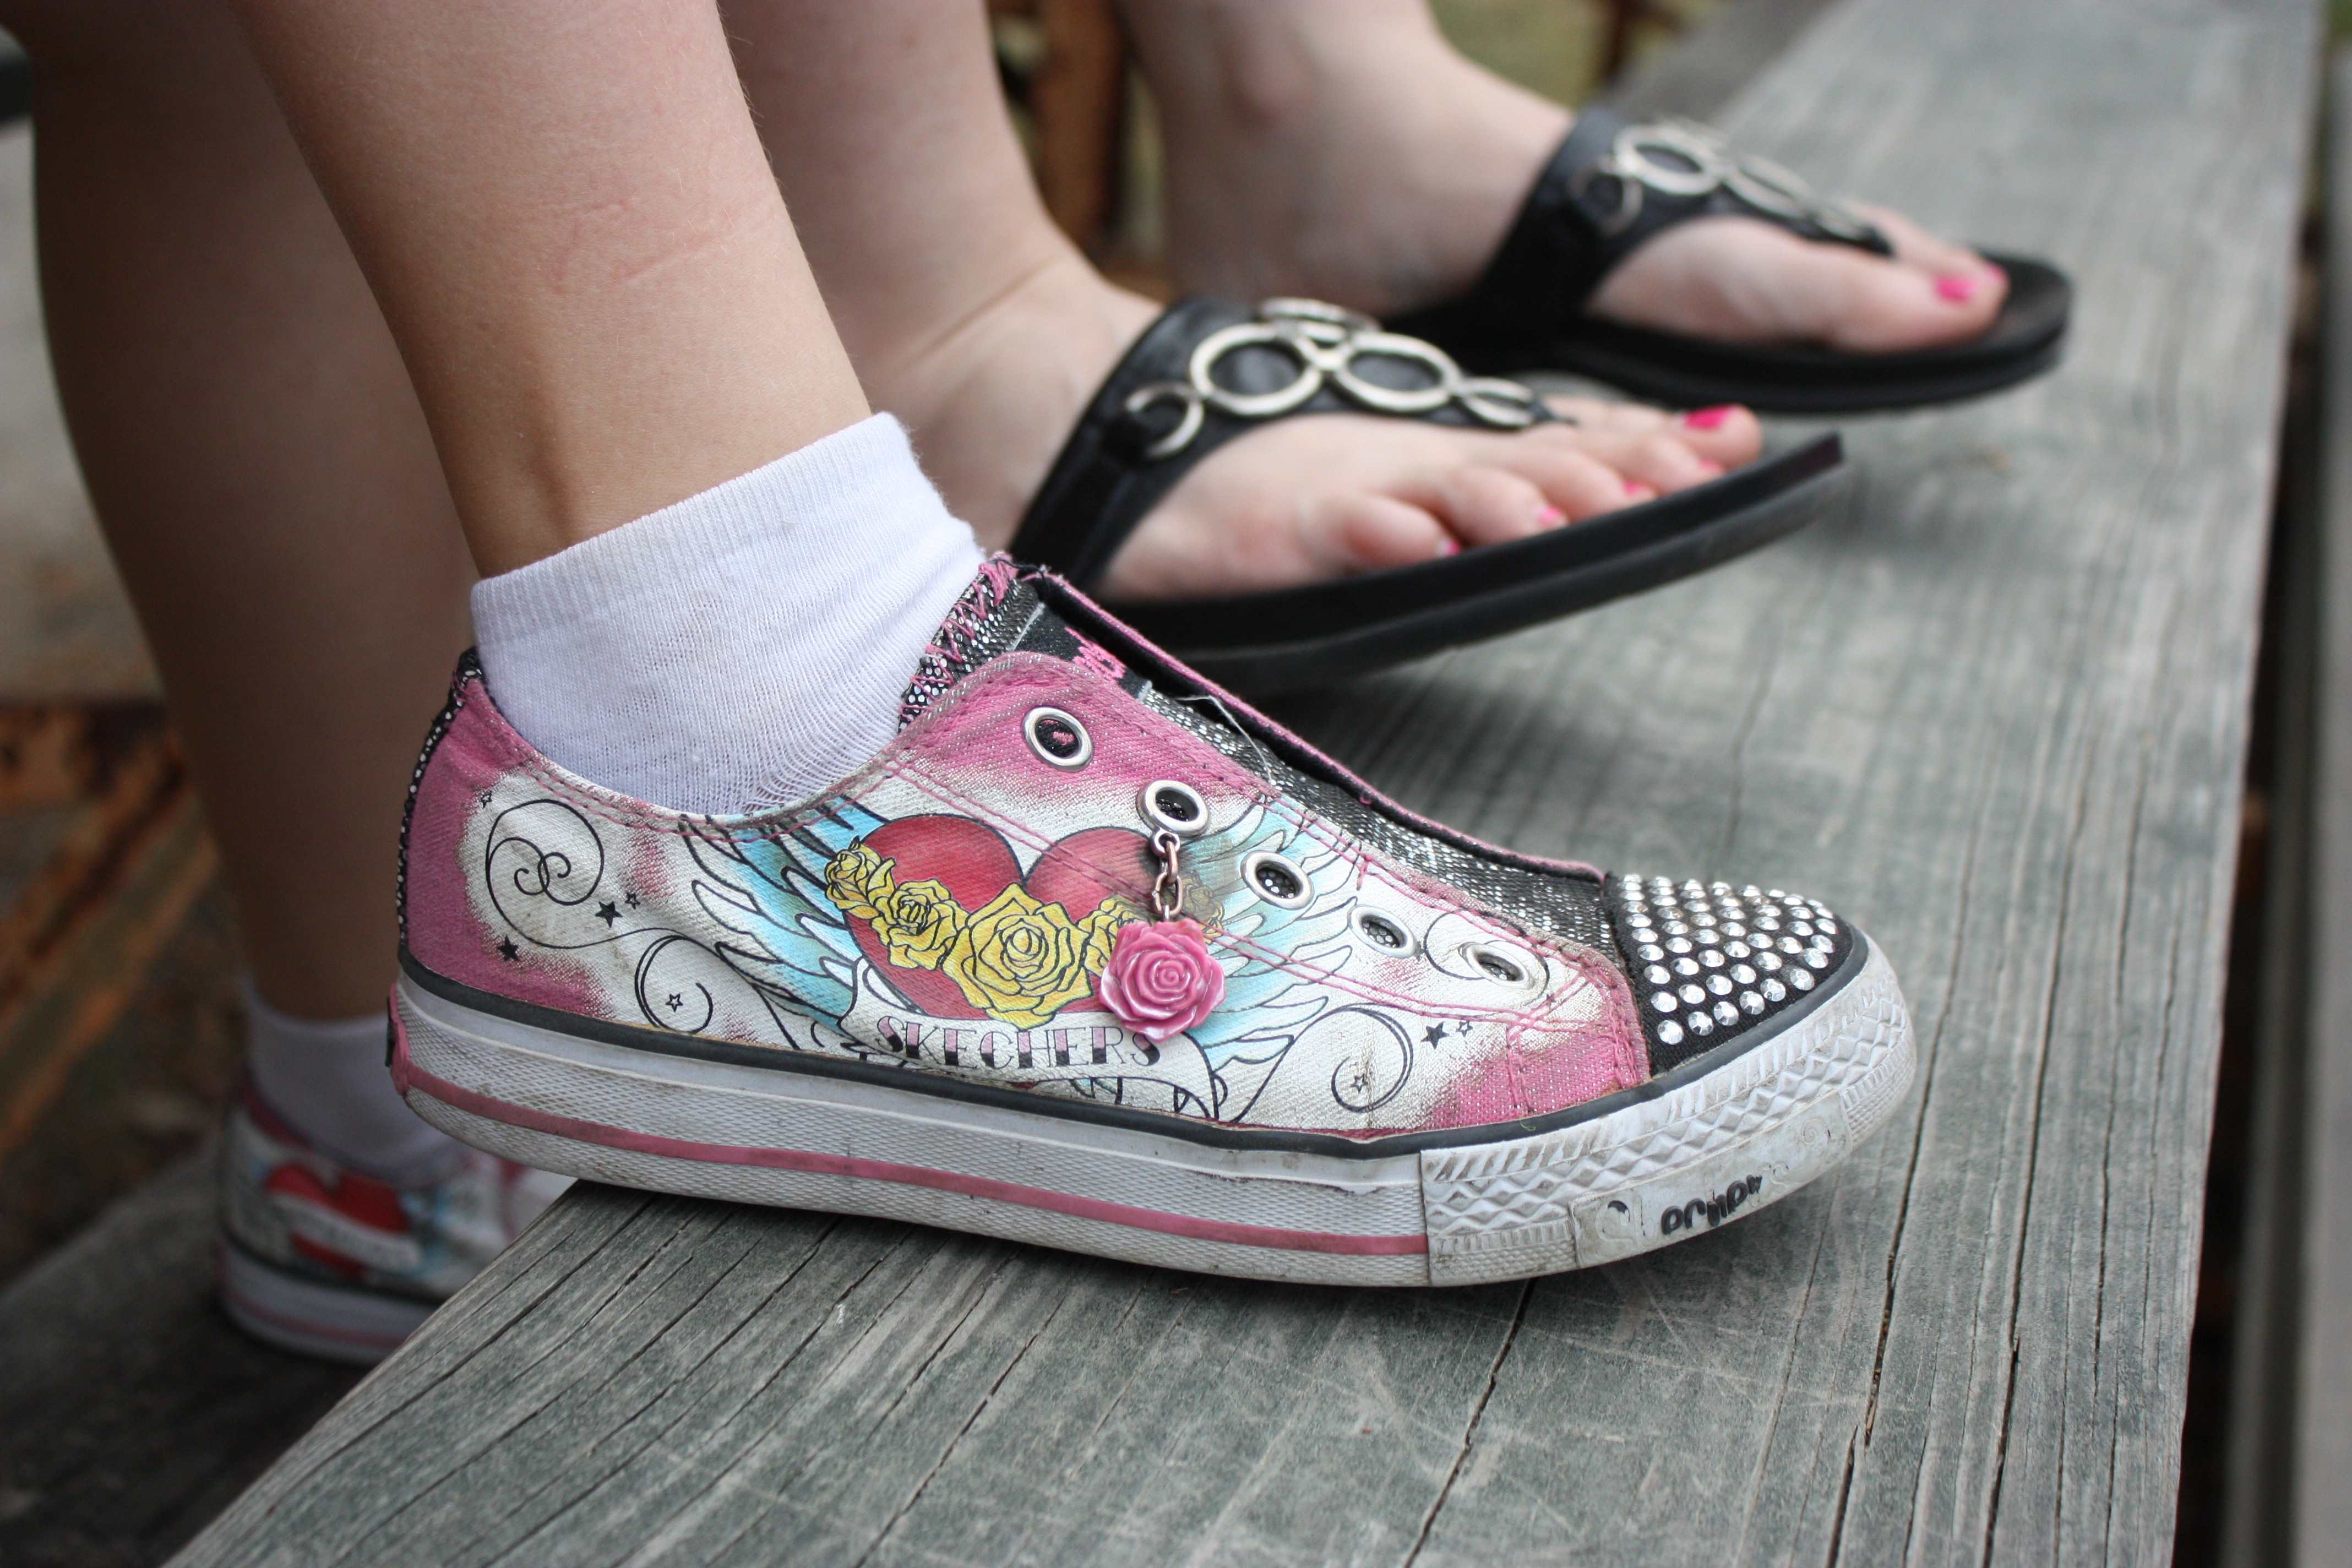
beach, shoe, white, feet, summer, leg, pattern, spring, fashion, pink, human body, shoes, girls, design, sandals, sneakers, footwear, flip flops, high heeled footwear